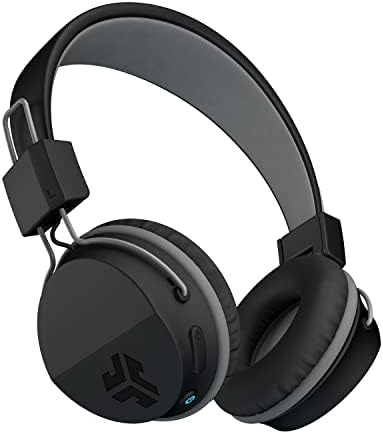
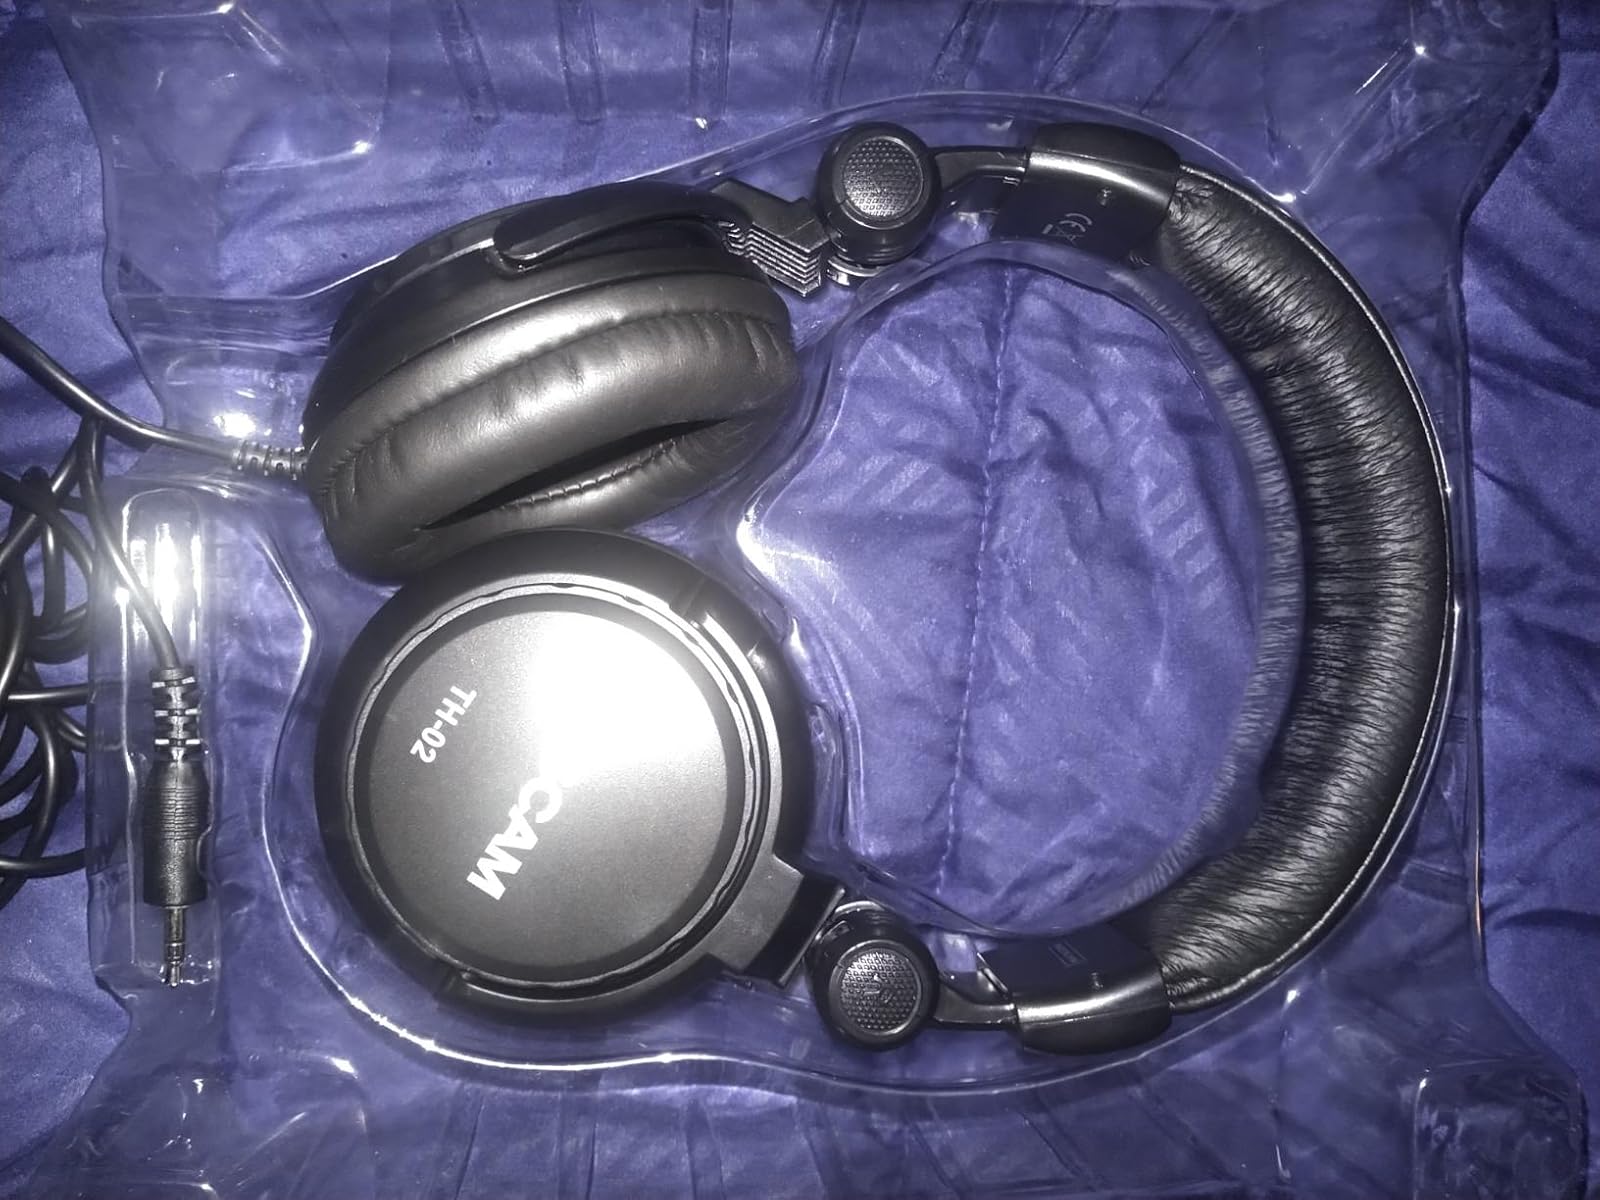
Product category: headphones
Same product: no